Coeur d'Alene Mission of the Sacred Heart

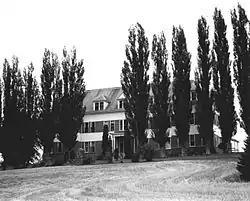
The mission school in 1975

Coeur d'Alene Mission of the Sacred Heart is a historic church mission school off U.S. 95 in Desmet, Idaho.